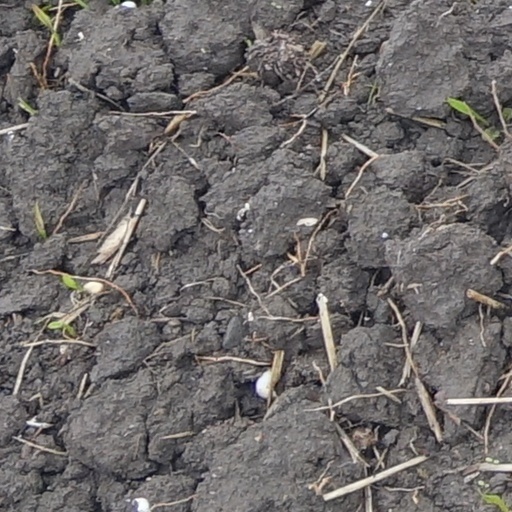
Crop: wheat